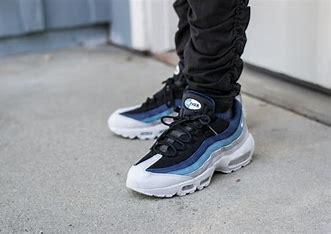
Brand: Nike
Model: Air Max 95 Essential